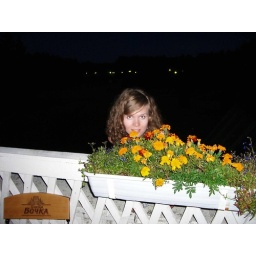
I'm in flower garden near the "Dune" beach